History of Microsoft

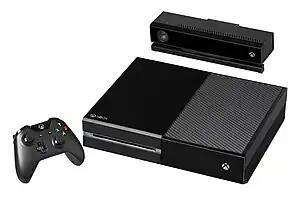
The first Xbox One model, from 2013

In guise of competing with other Internet Companies such as the search service Google, in 2005 Microsoft announced a new version of its MSN search service. Later, in 2006, the company launched Microsoft adCenter, a service that offers pay per click advertisements, in an effort to further develop their search marketing revenue. Soon afterward, Microsoft created the CodePlex collaborative development site for hosting open source projects. Activity grew quickly as developers from around the world began to participate, and by early 2007 commercial open source companies, such as Aras Corp. began to offer enterprise open source software exclusively on the Microsoft platform.